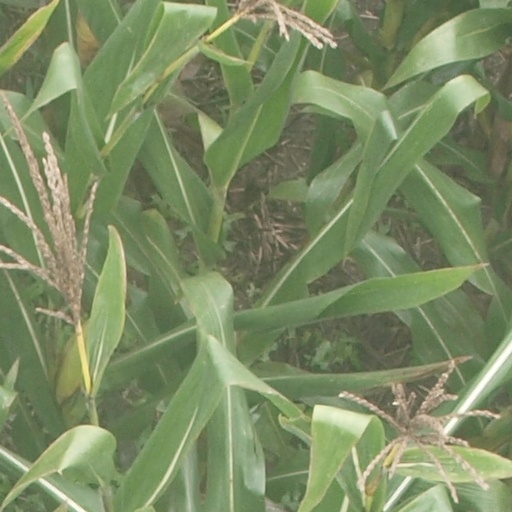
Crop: maize; corn